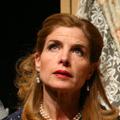
Age: 50